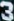
Number: 3